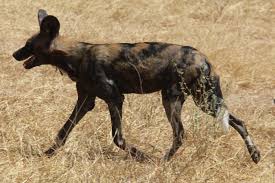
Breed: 211-n000025-African_hunting_dog